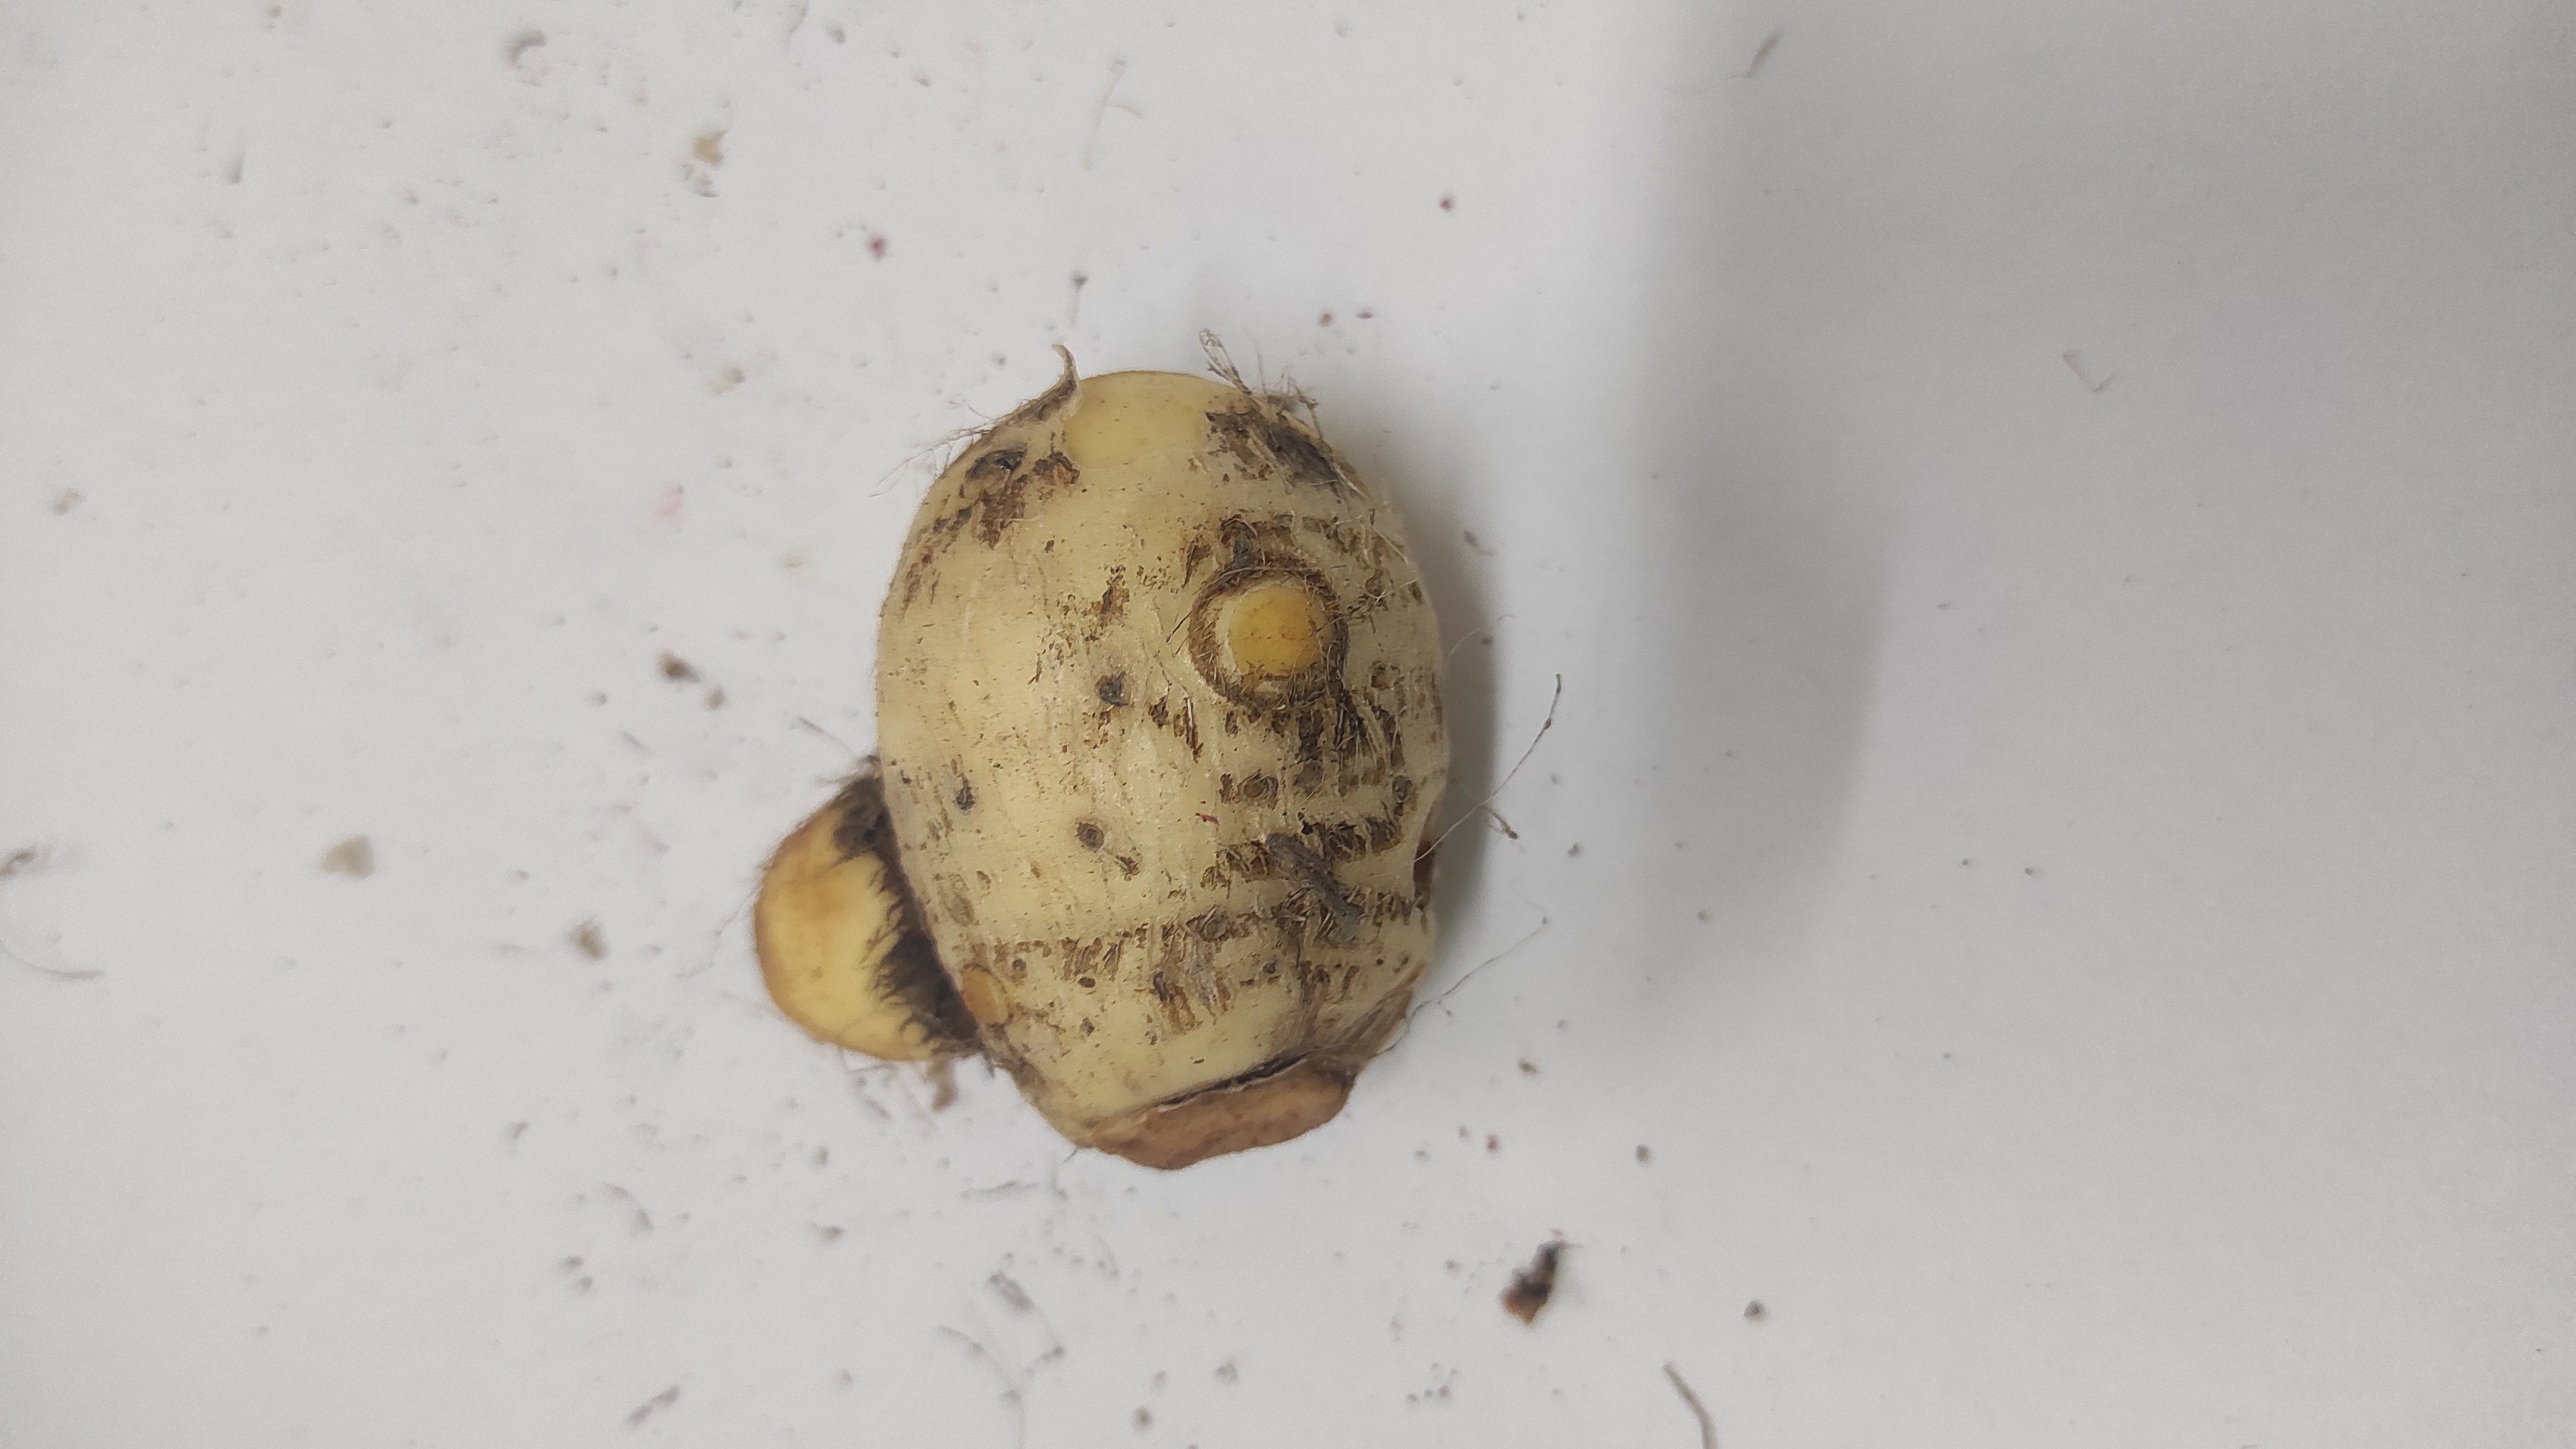
Crop: Taro root
Condition: Fresh